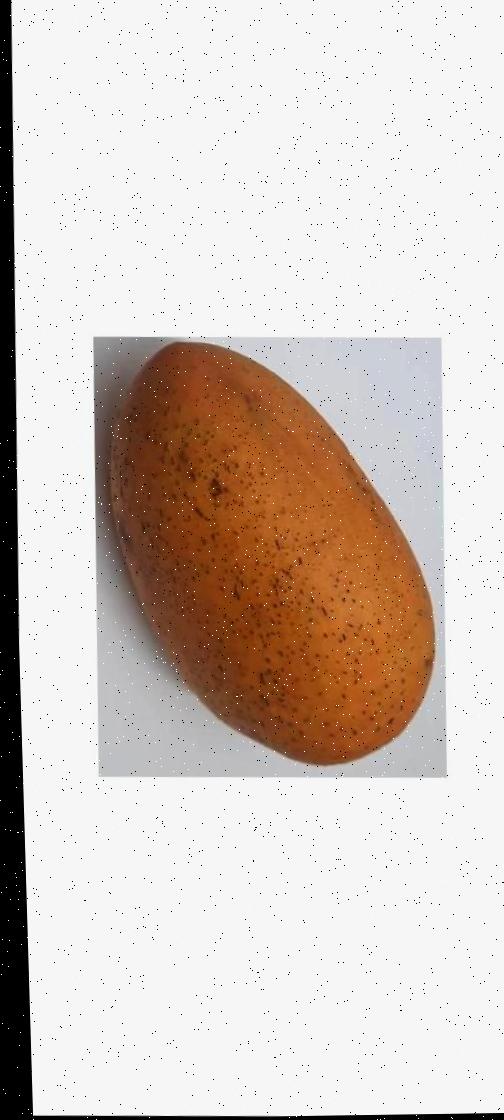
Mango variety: Ashshina Classic